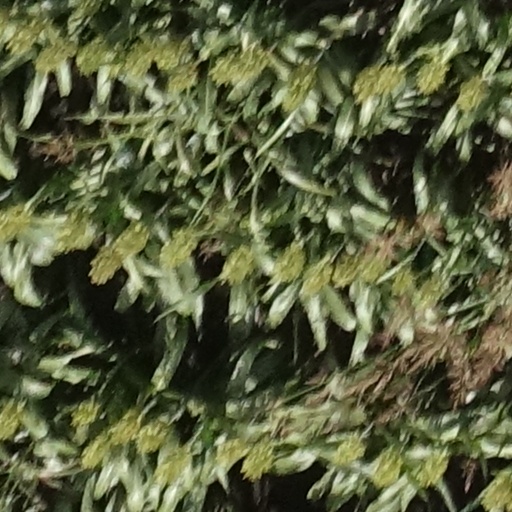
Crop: sorghum